Carlos Contreras (racing driver)

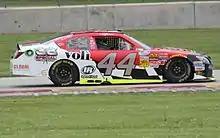
Contreras racing in the Nationwide Series at Road America in 2014

Contreras made his first Busch Series attempt in 2002 with the Hispanic Racing Team. Driving the No. 09 Chevrolet at Homestead-Miami he was unable to break into the field. He would his debut in 2003 with Jay Robinson Racing. At California Speedway, Contreras put the No. 49 Ford in the field and finished in the 26th position. He also made one start for Innovative Motorsports at Homestead-Miami. He drove the No. 48 Chevrolet to a 17th-place finish. In 2005 he would return to the Busch Series with Fitz Motorsports. He drove the No. 40 Dodge in five races and the No. 12 Dodge in one race. His best finish would come at Homestead-Miami, where he would finish 25th. For the 2006 season, Contreras has again returned to Fitz Motorsports where he has competed in races with the No. 12 team and the No. 14 team. He best finish on the season is an 11th at Autodromo Hermanos Rodriguez.